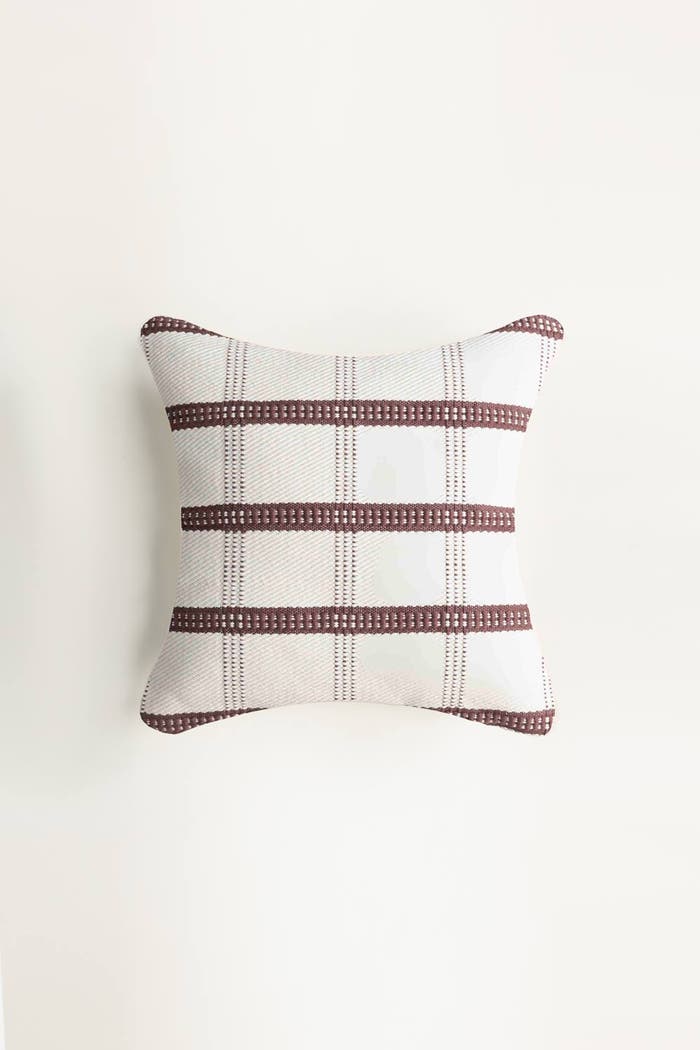
brown check cushion